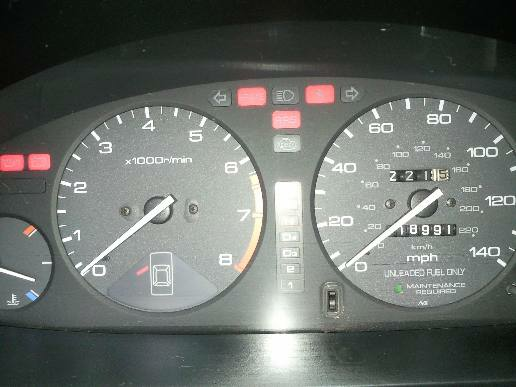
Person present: No